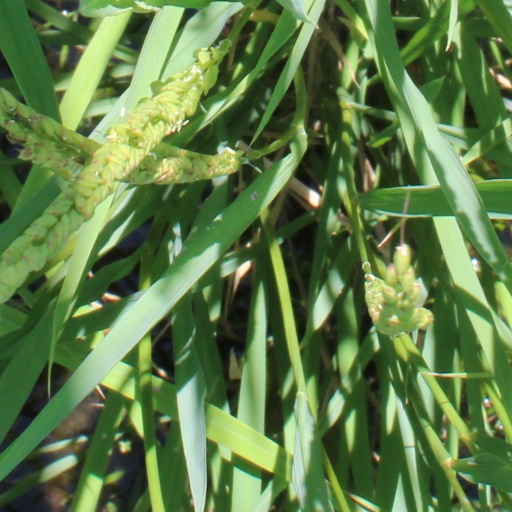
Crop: rice